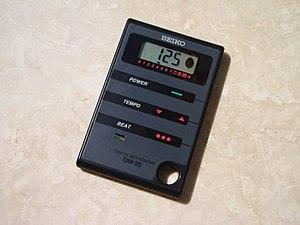
Un métronome est un instrument donnant un signal audible ou visuel permettant d'indiquer un tempo, vitesse à laquelle doit être jouée une musique. Il est surtout utilisé dans l'étude d'une partition, la mise en place d'une interprétation ou la recherche du minutage d'une œuvre musicale.